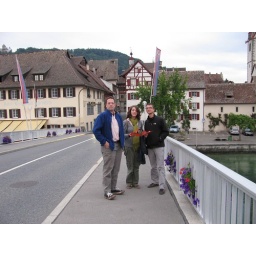
Stein am Rhein, near lake house